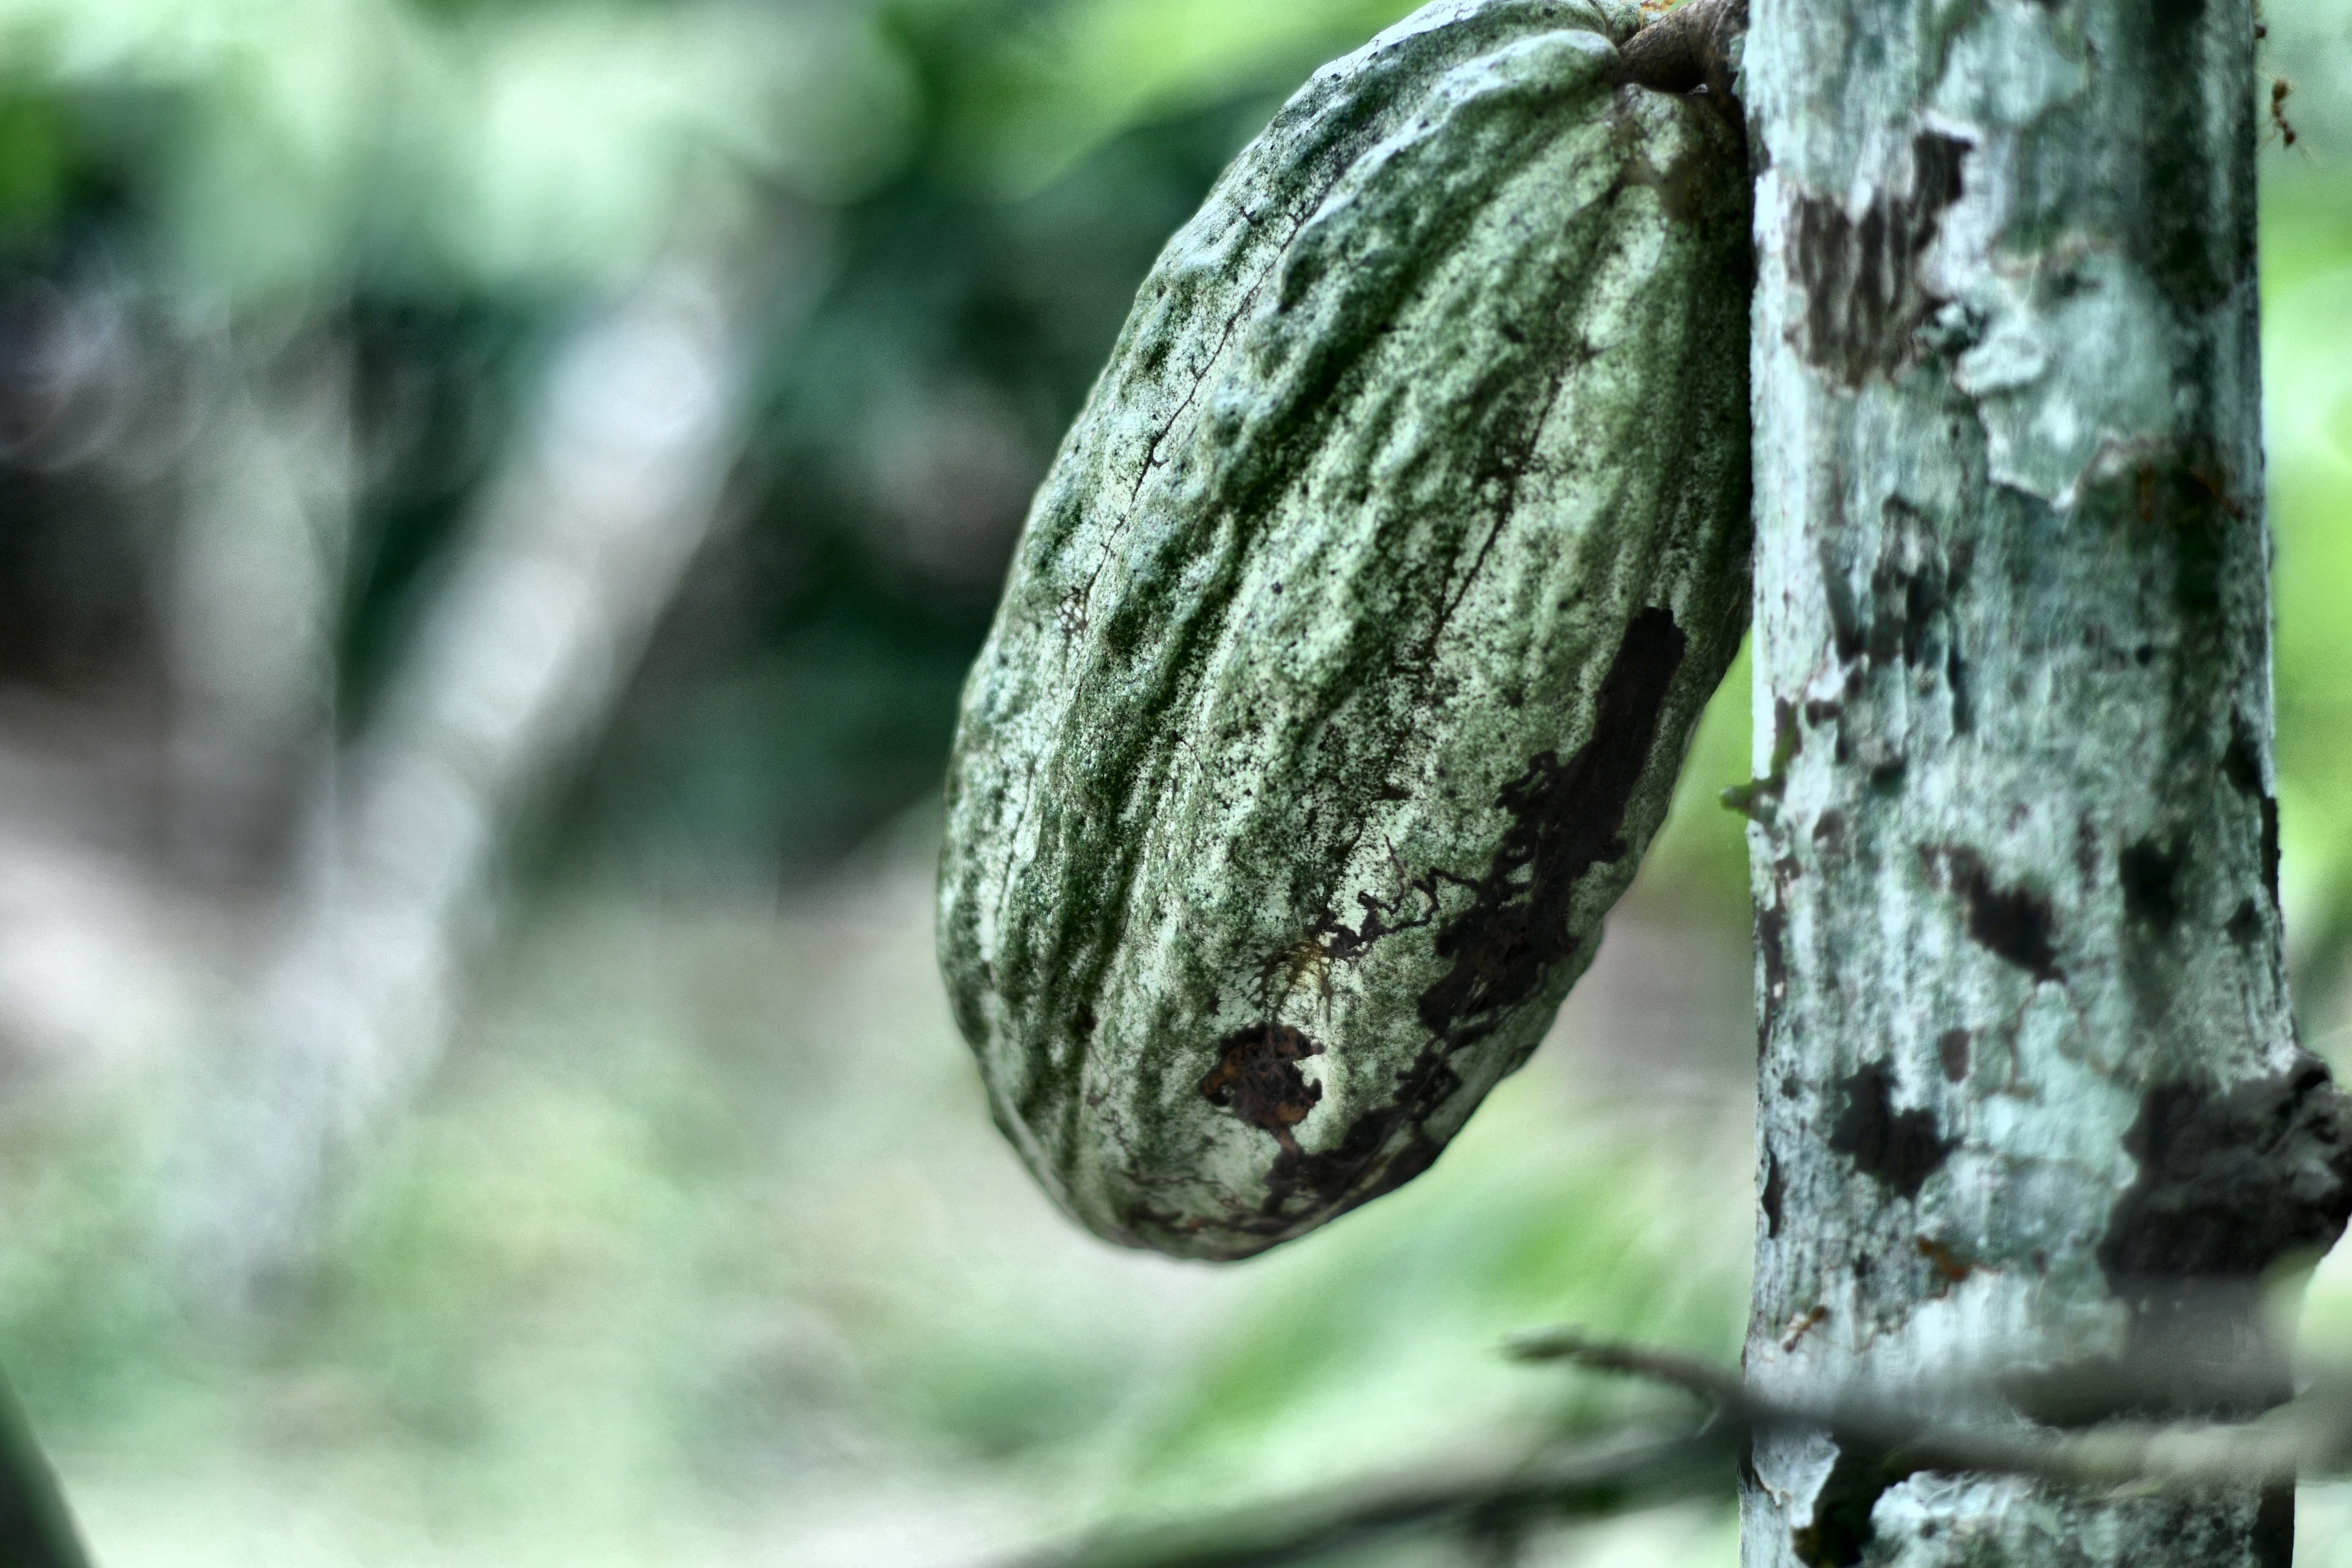
Maturity: unmature
Variety: Guiana